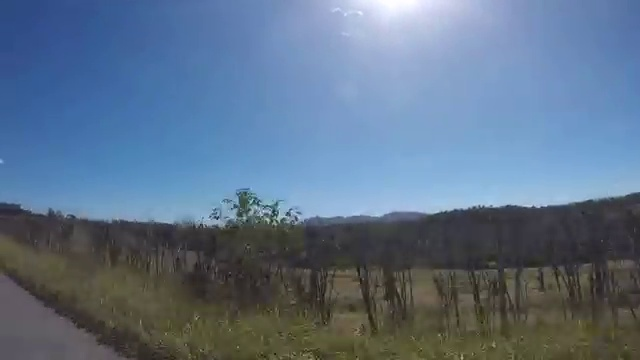
Fire: no
Smoke: no